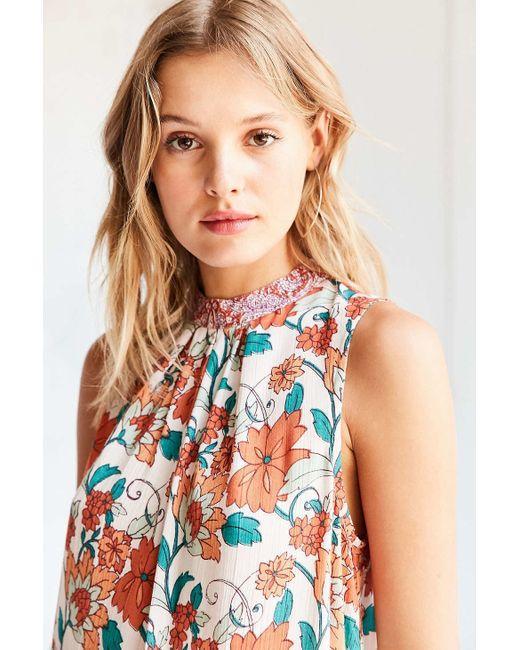
Ärmelloses Top mit Blumenmuster in Weiß, Rot und Blau für Damen